Village

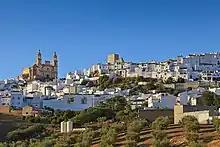
Olvera (Spain) is one of the White Towns of Andalusia.

"Selo" (Cyrillic: село) is a Slavic word meaning "village" in Bosnia and Herzegovina, Bulgaria, Croatia, North Macedonia, Russia, Serbia, and Ukraine. For example, there are numerous "sela" (села; plural of "selo") called "Novo Selo" (Ново Село, "New Village") in Bulgaria, Croatia, Montenegro, Serbia, and North Macedonia.